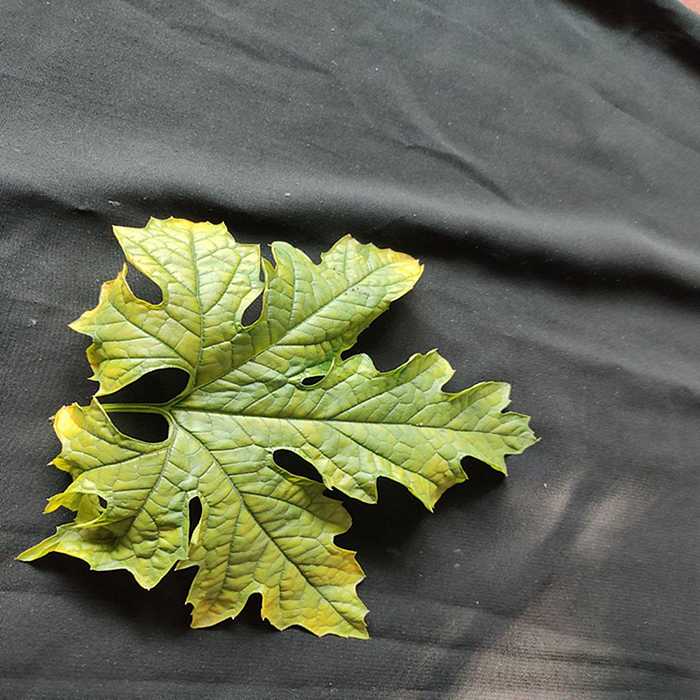
Plant: Bitter Gourd
Label: Mosaic virus